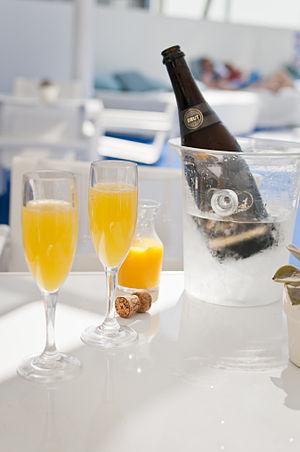
La soupe champenoise est un apéritif traditionnel de la Champagne, dérivé de la soupe angevine, composé de citron vert, de Cointreau et de sucre de canne liquide auxquels on ajoute du vin de Champagne ou du mousseux.
Le mimosa est un cocktail à base de champagne et de jus d'agrumes glacé, généralement du jus d'orange. Il est traditionnellement servi dans une grande flûte à champagne au brunch, lors d'un mariage, ou dans le cadre d'un service de première classe à bord de certains trains de voyageurs ou de certains vols.
Un cocktail officiel de l'IBA est un cocktail sélectionné par l'International Bartenders Association pour le concours mondial de cocktail. Ces mélanges sont ainsi parmi les plus notables et les plus fréquents des cocktails qu'on peut trouver à travers le monde.